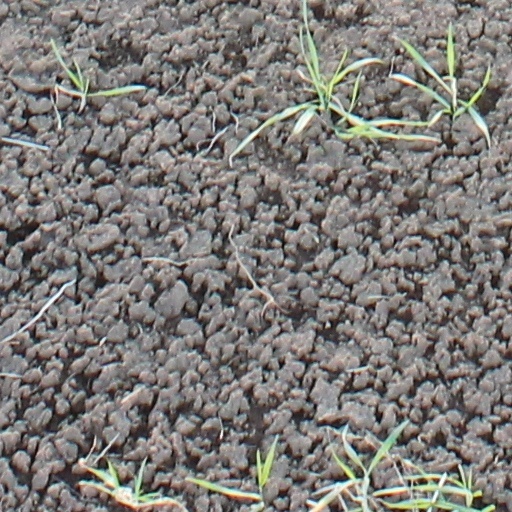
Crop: wheat